Hyundai Starex

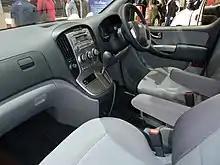
Interior

Between 2000 and 2007, Hyundai manufactured a pickup version of the A1-series Starex. Known as the Hyundai Libero in the domestic South Korean market, it was meant to replace the Hyundai Porter in the lineup. They were equipped with a 2.5-liter diesel engine (in normally aspirated and turbocharged forms) or 3.0-liter "Sigma" gasoline V6, and came in a multiple body styles, including pickup and flatbed. In most European countries it was marketed as the Hyundai H-1 SR, but in the Netherlands, it was sold as the Hyundai H200/H300 Pickup.